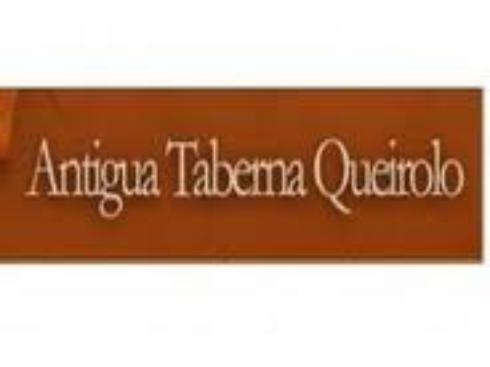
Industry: Food